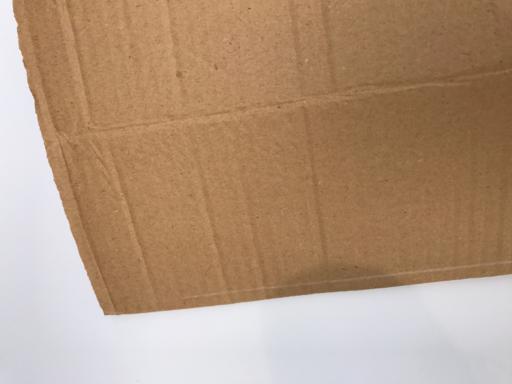
Label: cardboard